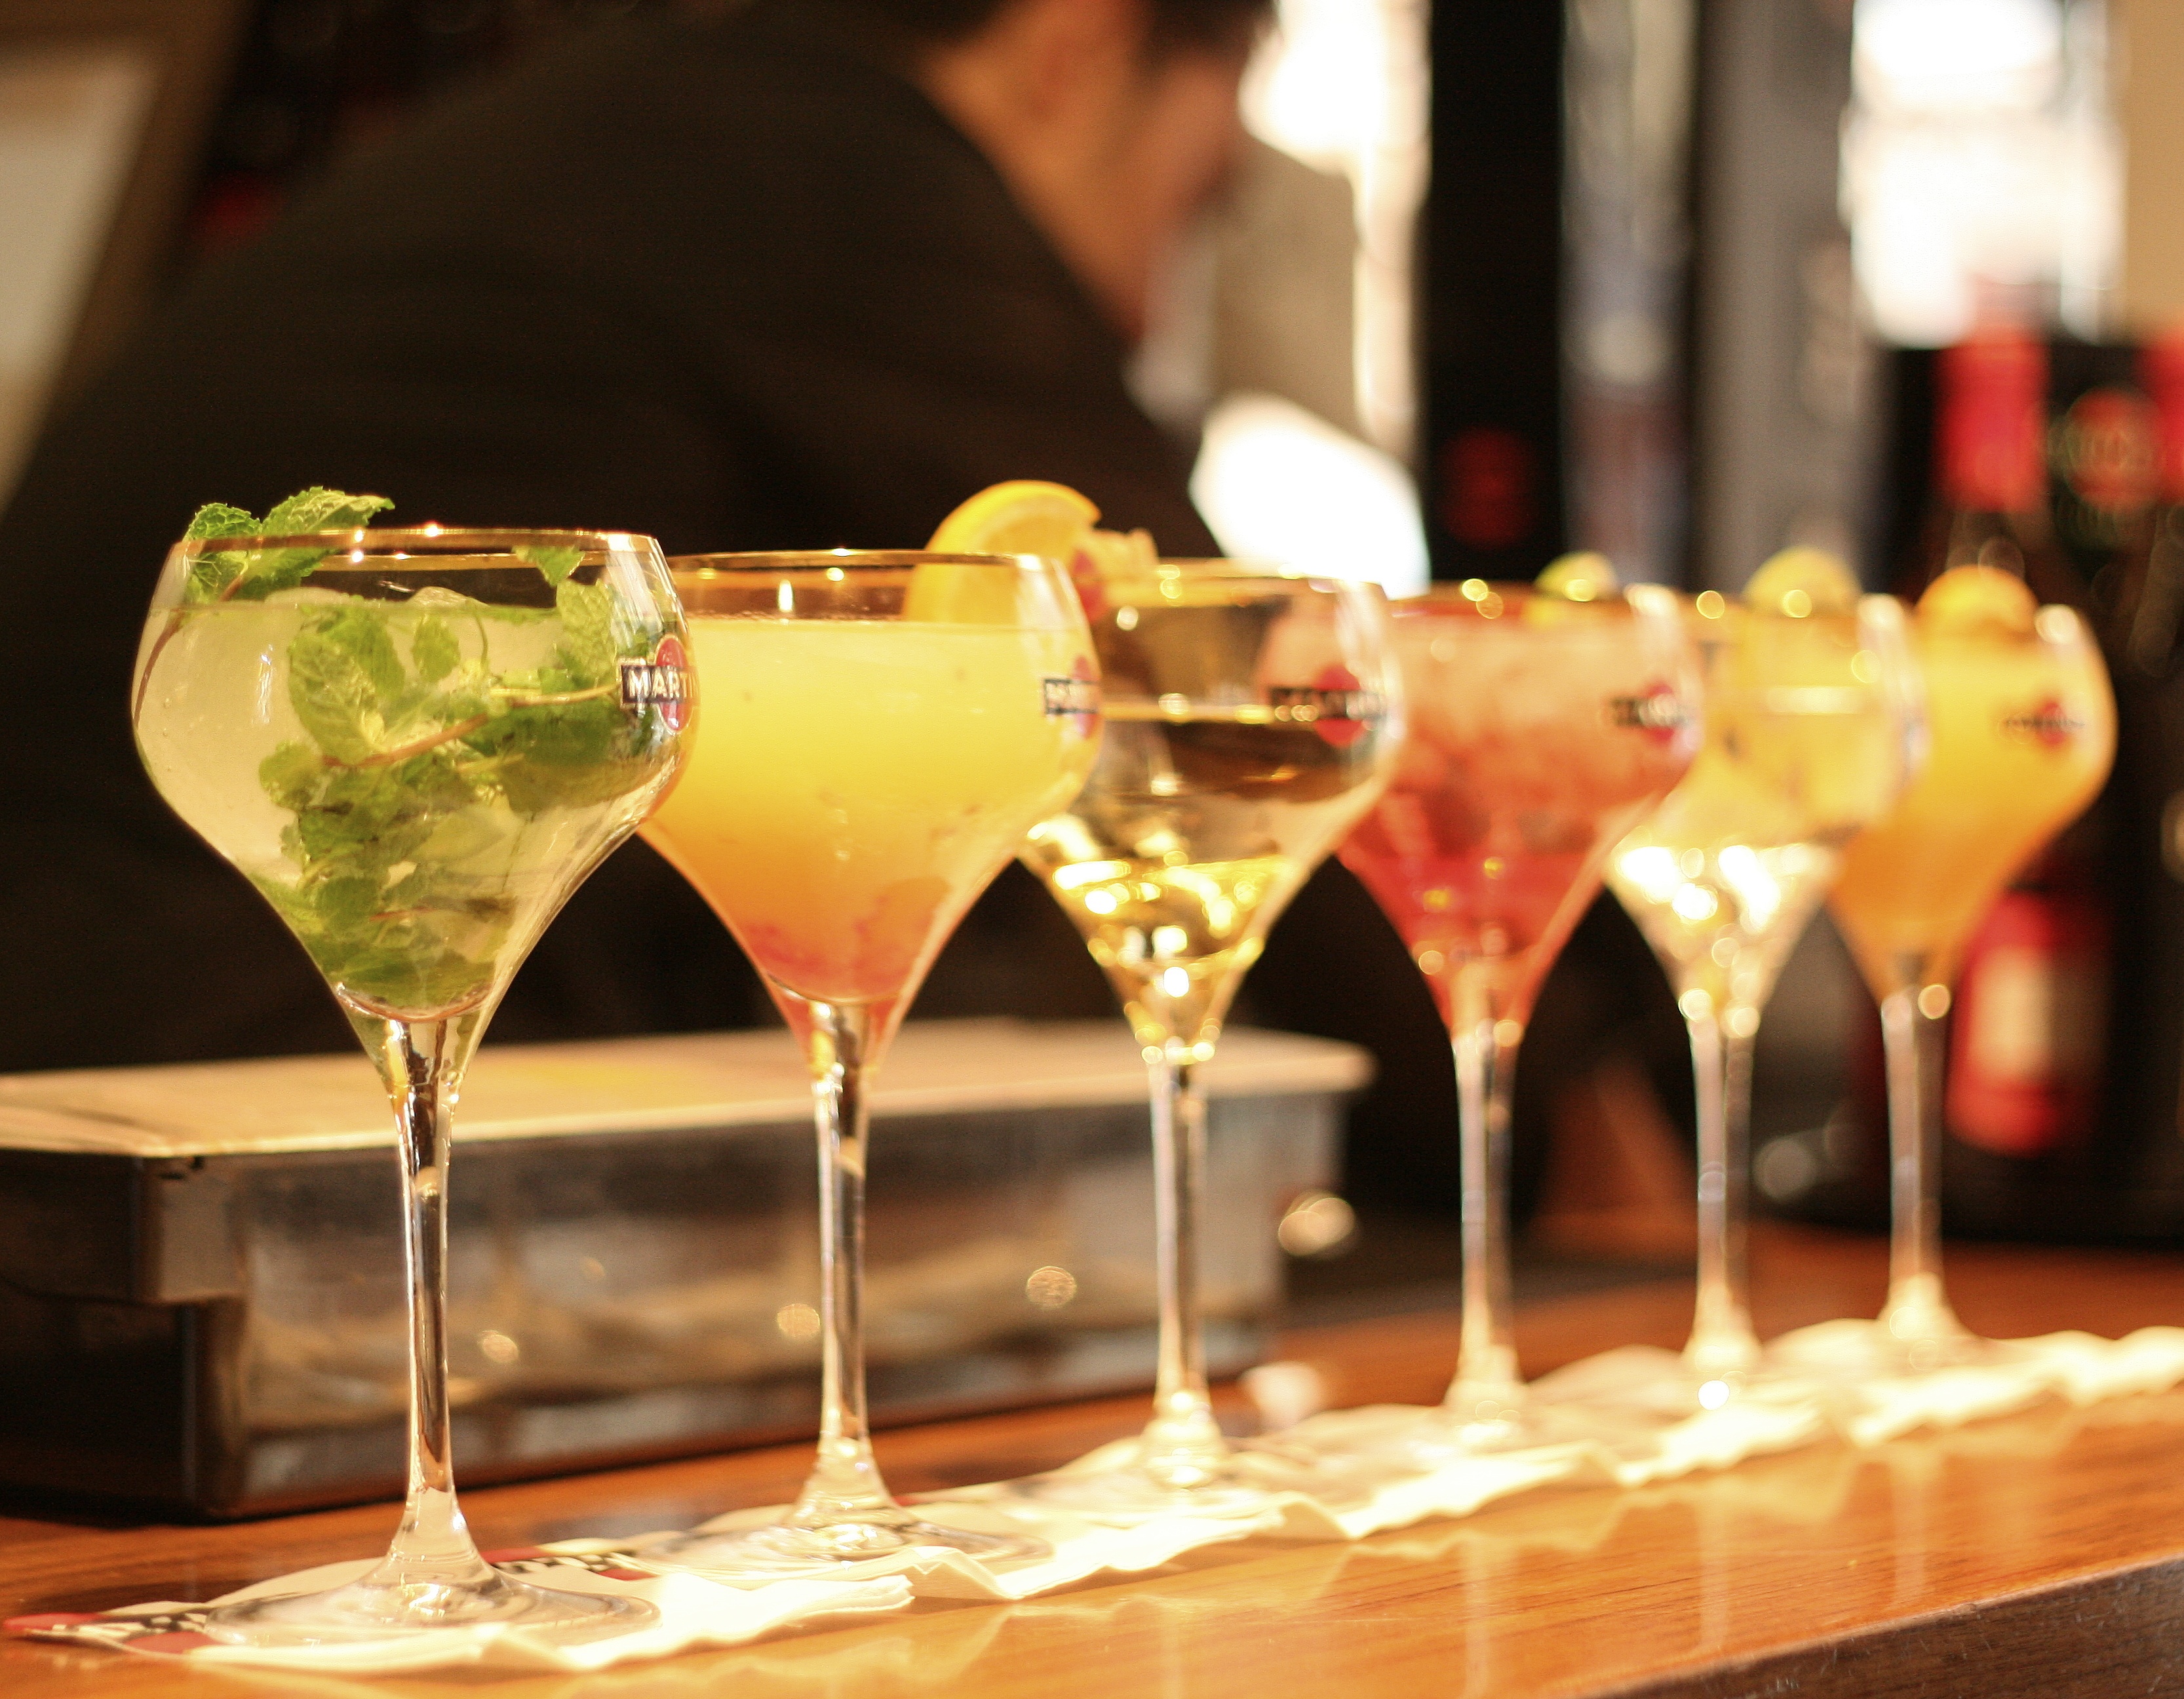
restaurant, bar, drink, cocktail, cups, madrid, alcoholic beverage